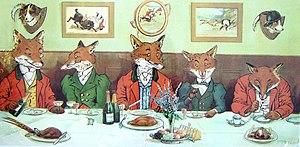
Harry B. Neilson né Henry Bingham Neilson est un illustrateur britannique de livres pour enfants.